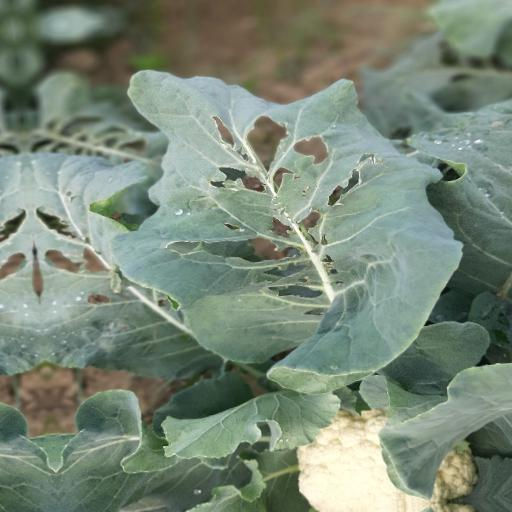
Label: Black Rot